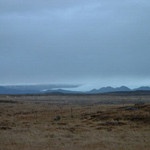
Label: glacier